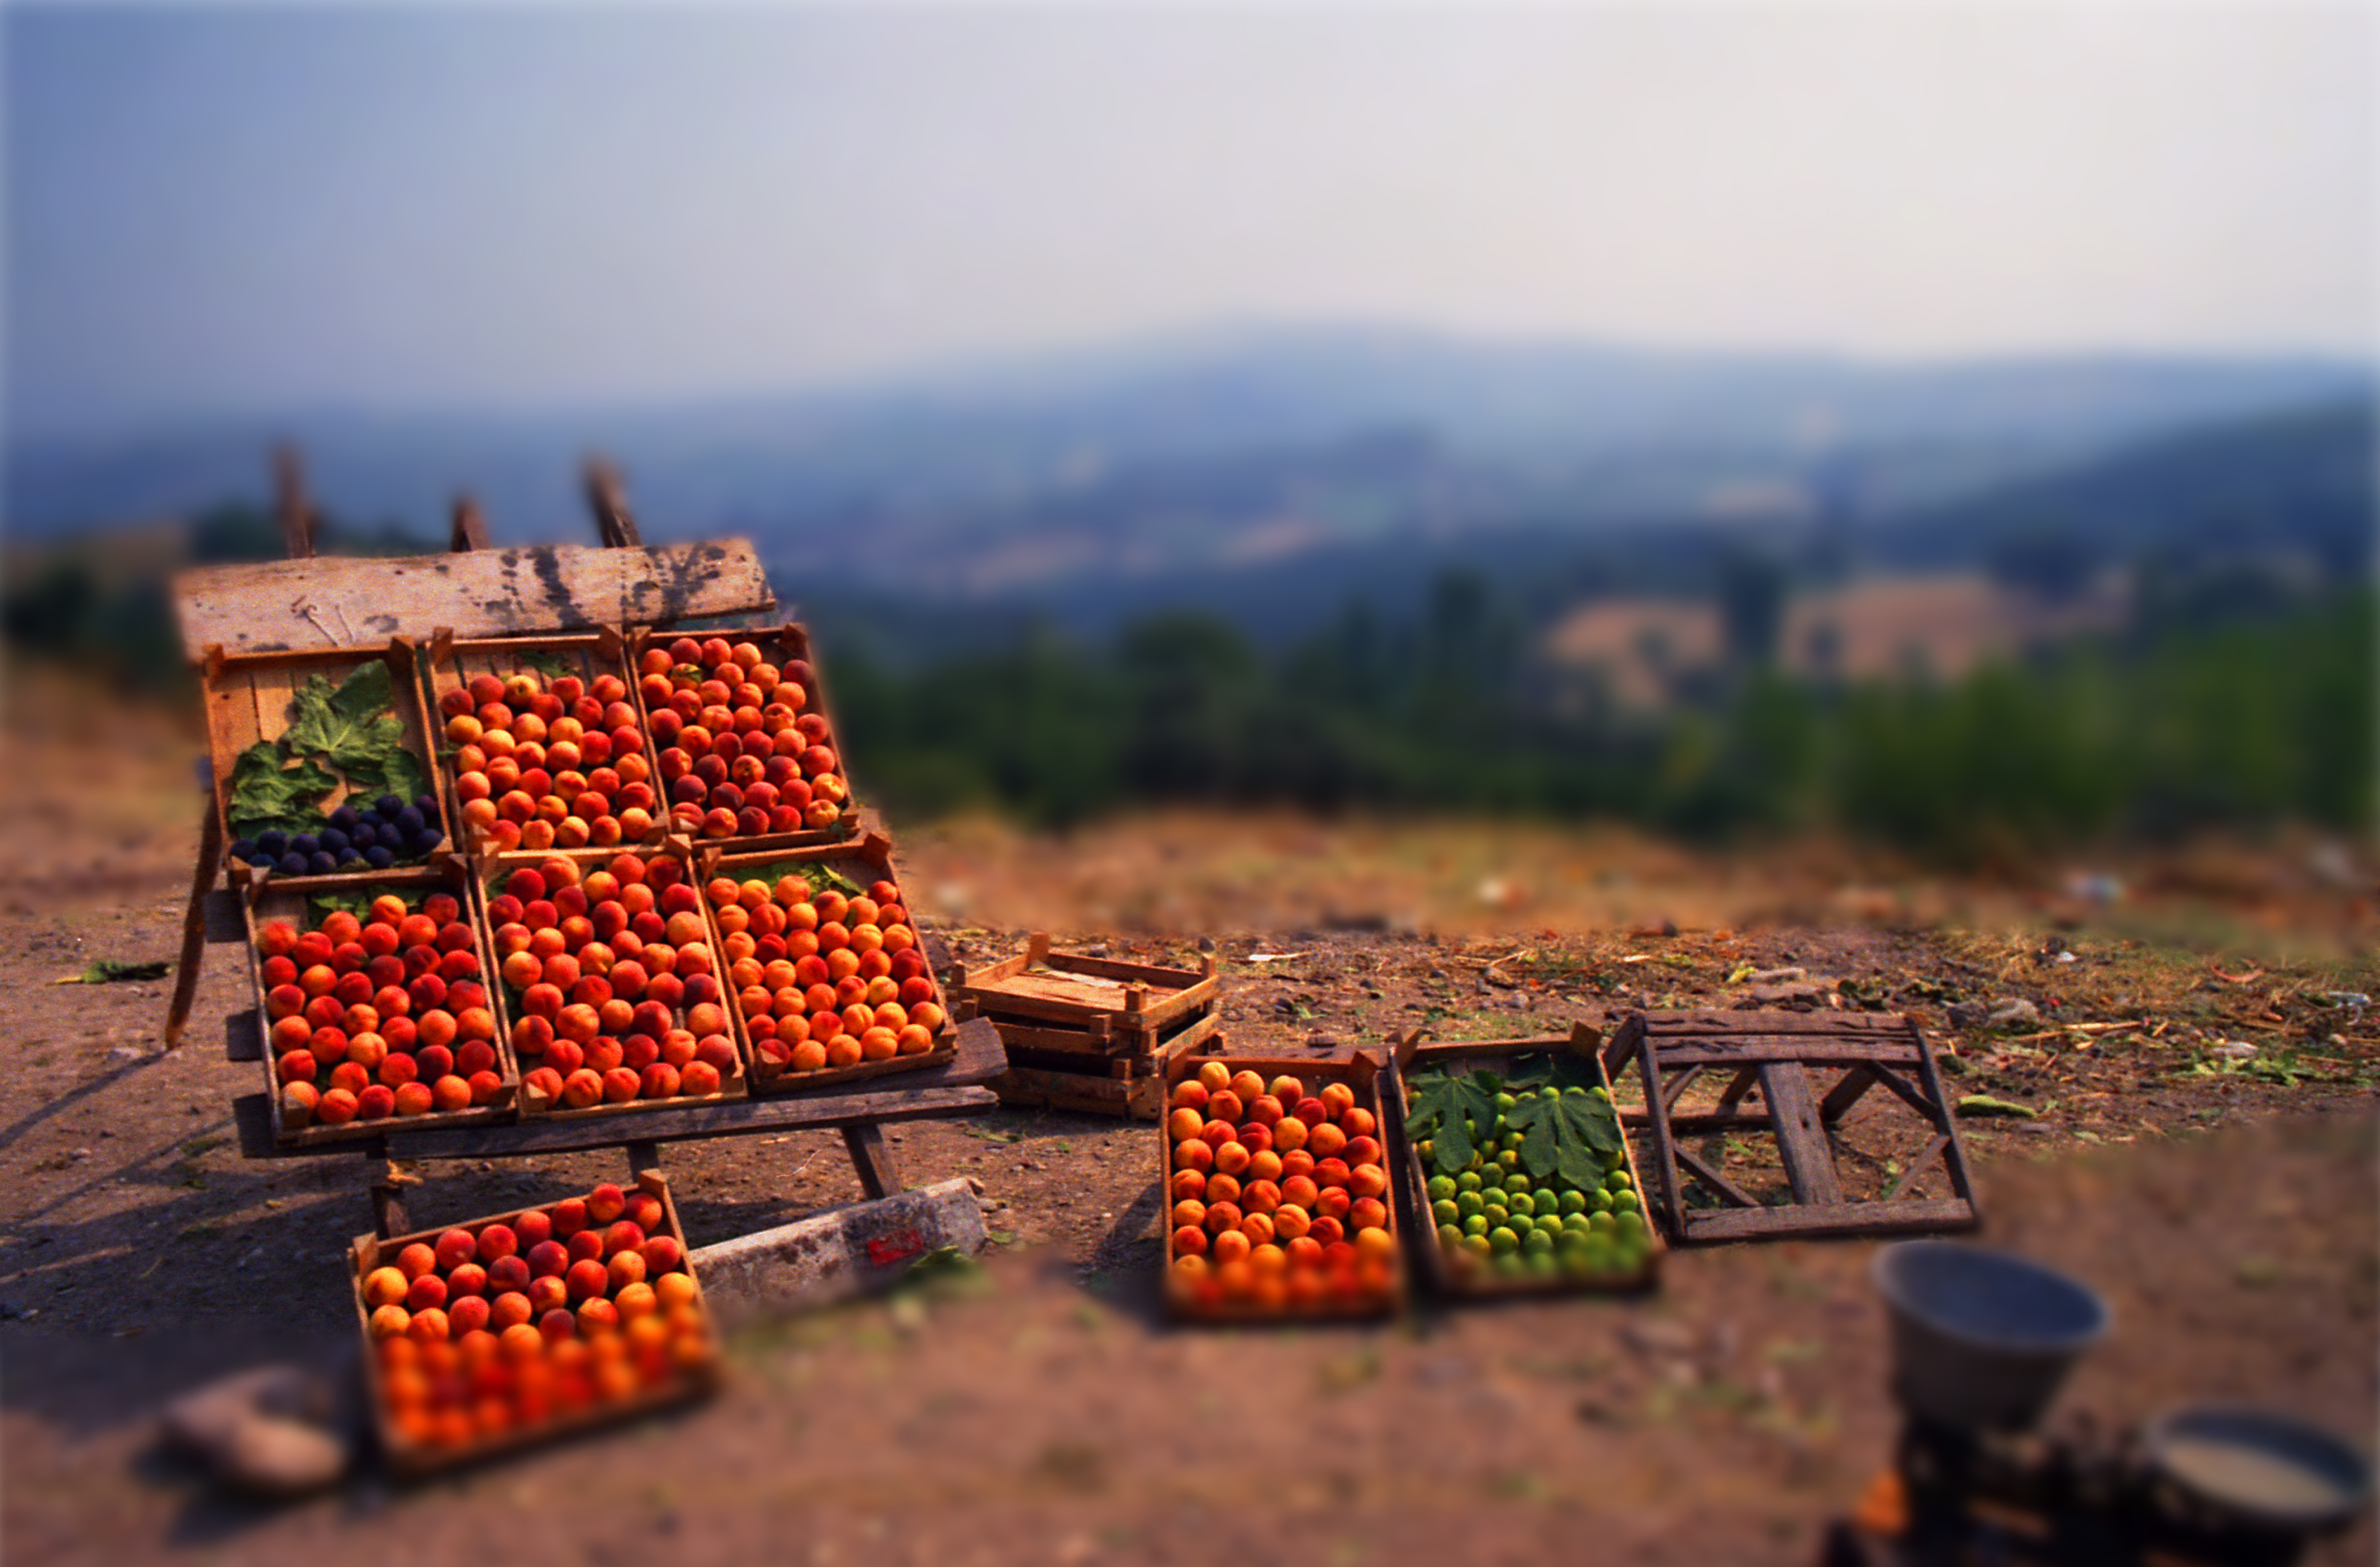
fruit, mountain, stand, sky, cloud, food, plant, wood, natural foods, landscape, tree, horizon, ingredient, agriculture, whole food, local food, soil, produce, superfood, city, field, still life photography, roof, grass, evening, village, marketplace, sweetness, plantation, vegan nutrition, autumn, farm, cuisine, rock